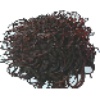
Label: Rambutan 1